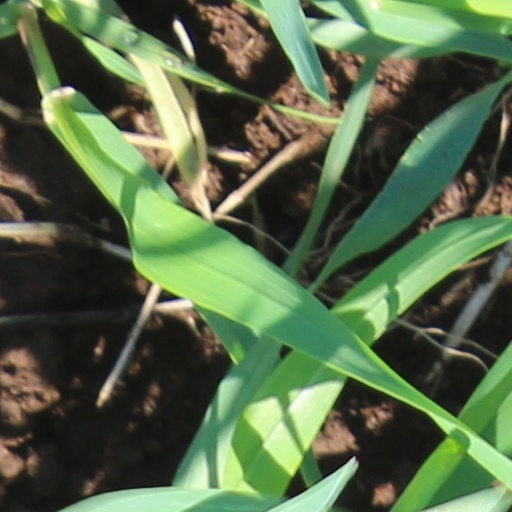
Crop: wheat